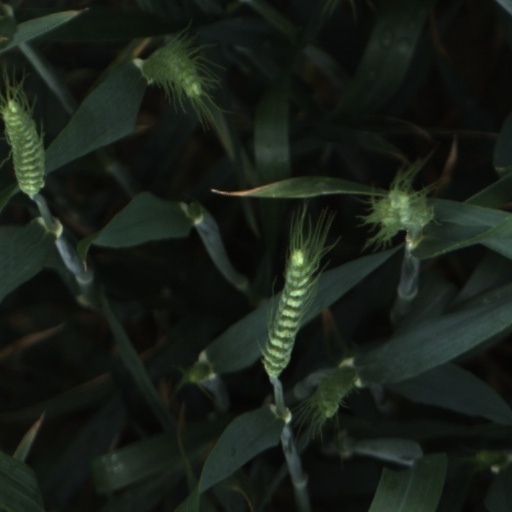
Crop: wheat